Priestfield Stadium

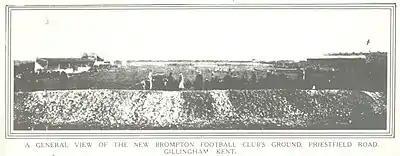
A view of the ground in 1906, taken from the Rainham end of the ground

By 1908, the total number of seats had been increased to 800 and terracing added at the Rainham end of the ground. In 1912, the club's first Supporters' Association was formed, its initial project being to raise the necessary funds to construct terracing at the opposite end of the ground. Two years later the club, which had changed its name to Gillingham F.C. in 1912, secured a bank loan of £1,570 which was used to build a new grandstand, but just a month after it was completed the stand was severely damaged by high winds, which ripped off the roof and twisted most of the ironwork. The club sued the contractors, but it took a further three months for the damage to be repaired.